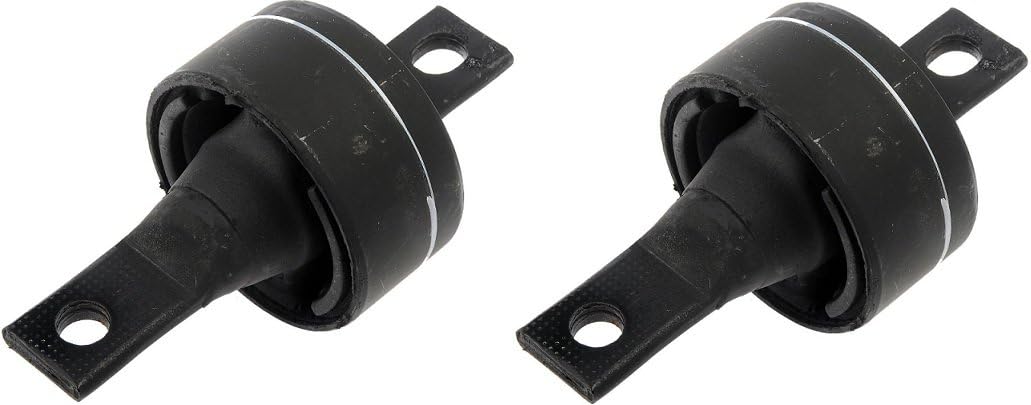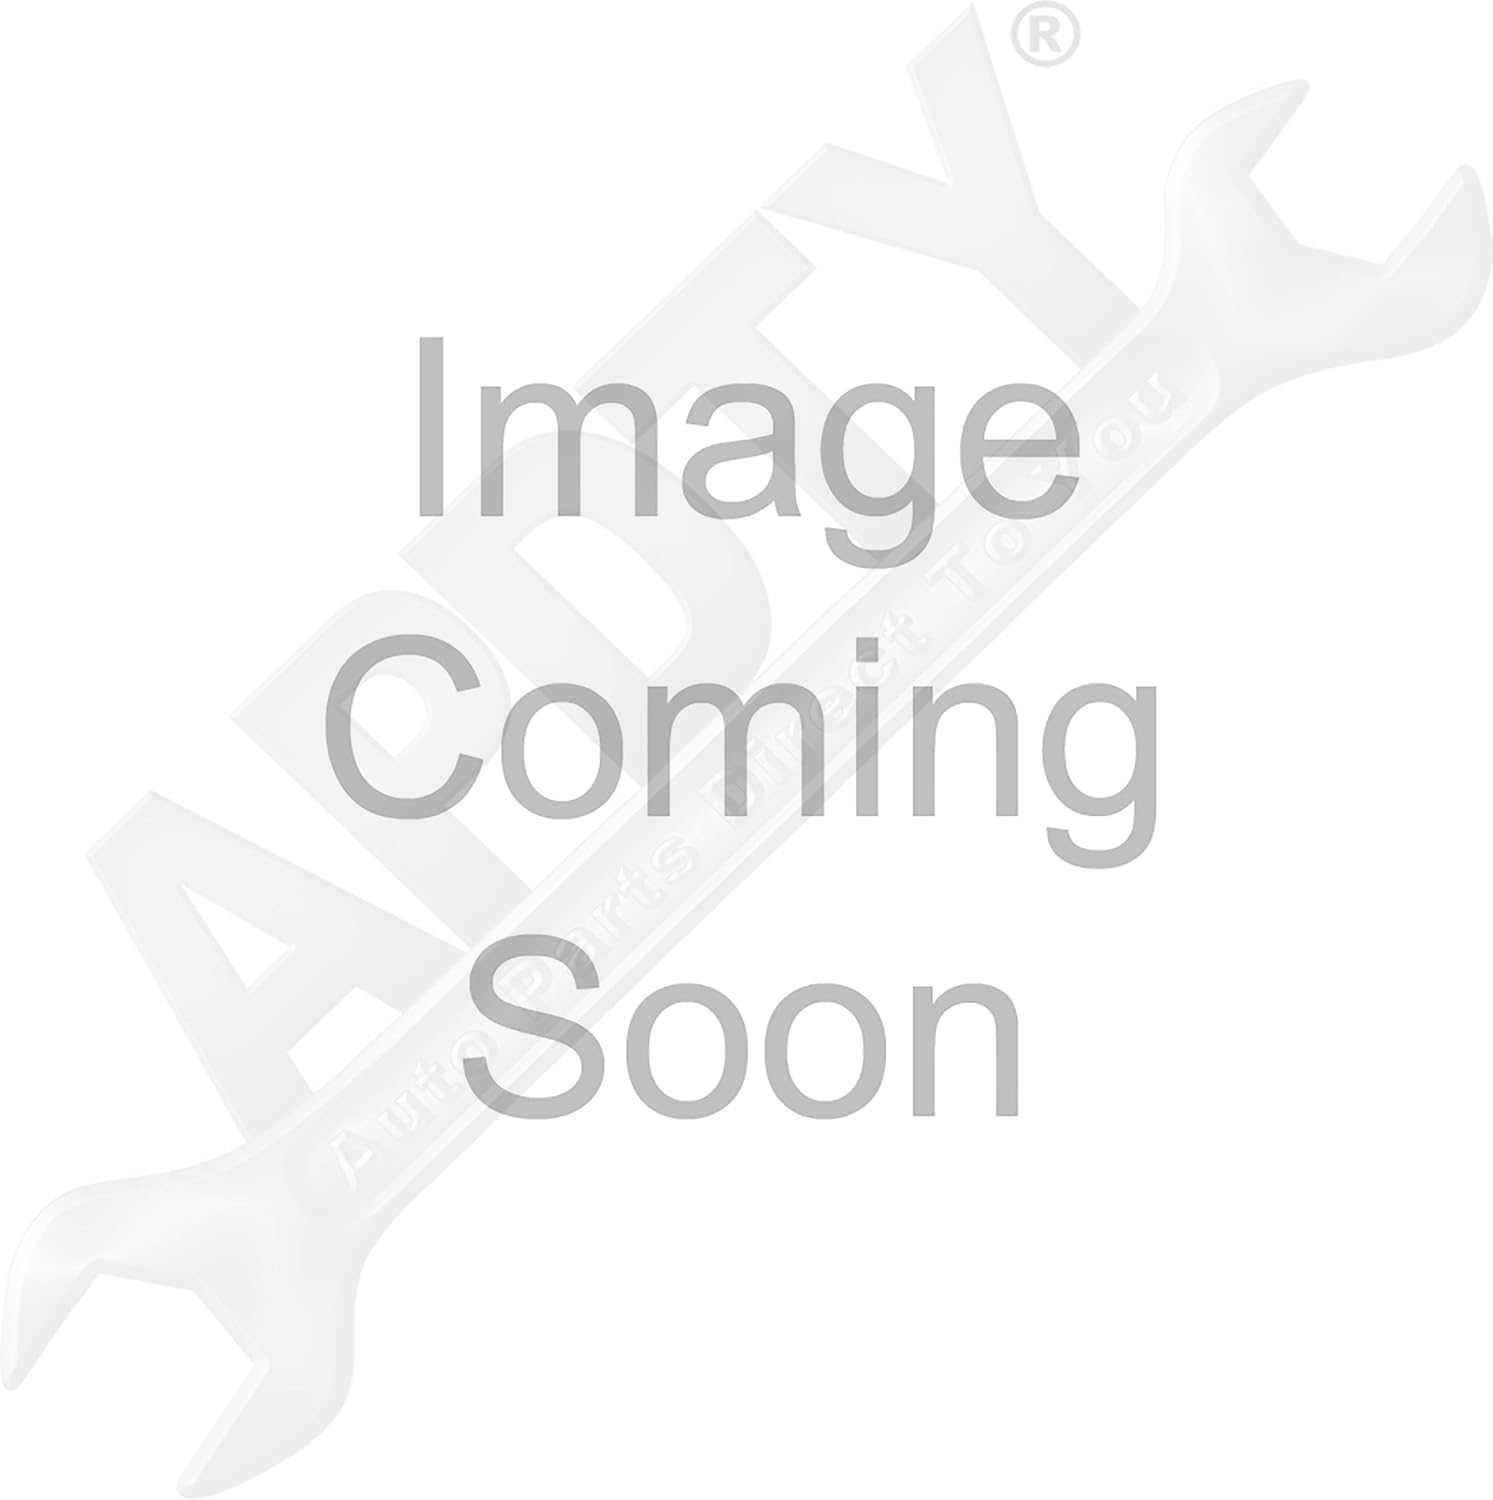
APDTY 016861x2 Rear Suspension Trailing Arm Forward Bushing Replacement Pair
Category: Automotive
Brand New Rear Trailing Arm Bushing PairRear Left and RightCompatible with 1994-2001 Acura IntegraCompatible with 1988-2000 Honda CivicCompatible with 1997-2001 Honda CR-VReplaces 52385SR3000, 52385SR3003, 52385-SR3-000, 52385-SR3-003See Compatibility Chart To Verify Your Specific Vehicle Year, Make, & Model⚠ California Proposition 65 WARNING: This product contains chemicals known to the State of California to cause cancer and birth defects or other reproductive harm.
Features: Brand New Rear Trailing Arm Bushing Pair | Repalcements For Rear Suspension Trailing Arm Forward Bushing; Left and Right | Replaces 52385SR3000, 52385SR3003, 52385-SR3-000, 52385-SR3-003 | See Compatibility Chart To Verify Your Specific Vehicle Year, Make, & Model